List of operas by Claudio Monteverdi

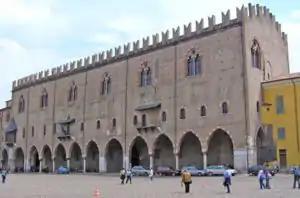
The Ducal Palace in Mantua, where "L'Orfeo" was premiered in 1607

The Italian composer Claudio Monteverdi (1567–1643) wrote several works for the stage between 1604 and 1643, including ten in the then-emerging opera genre. Of these, both the music and libretto for three are extant: "L'Orfeo" (1607), "Il ritorno d'Ulisse in patria" (1640) and "L'incoronazione di Poppea" (1643). Seven other opera projects are known; four were completed and performed during Monteverdi's lifetime, while he abandoned another three at some point. The libretto has survived for some of these lost operas.